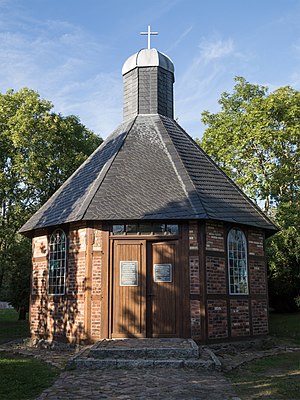
Historisch-Technisches Museum Peenemünde / Udstilling / Fotos
Historisch-Technische Museum Peenemünde er et historisk og tekniks museum, som siden 1991 befinder sig på arealet ved det tidligere kraftværk i Peenemünde på øen Usedom i den østlige del af den tyske delstat Mecklenburg-Vorpommern. Museet beskæftiger sig med raketforsøgsstationen Heeresversuchsanstalt Peenemünde og det tyske luftvåbens udvikling af raketter mellem 1936 og 1945. Siden januar 2007 er det en af Europas vigtigste museer for industrikultur. Fra åbningen af museet til år 2011 har mere end 4,6 millioner besøgende set udstillingen, derunder mange skoleklasser.